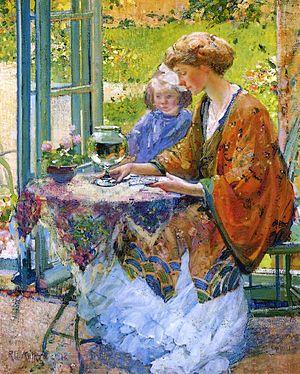
Richard E. Miller est un peintre Impressionnisme américain et un membre de la colonie de Giverny des impressionnistes américains.